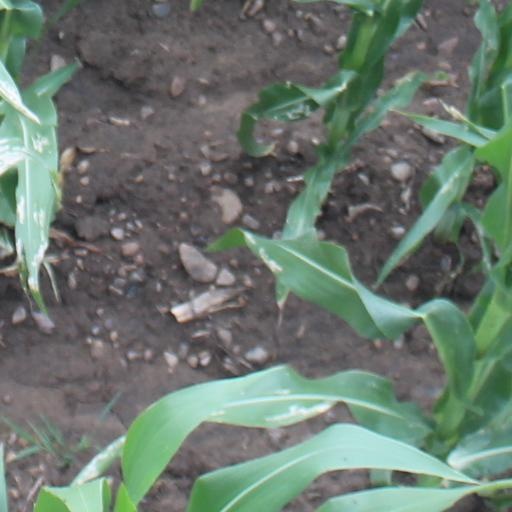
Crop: maize; corn